Brother 2

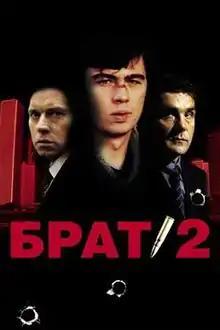
Russian theatrical release poster

Brother 2 is a 2000 Russian crime film written and directed by Aleksei Balabanov and starring Sergei Bodrov Jr.. It is a direct sequel to the 1997 film "Brother". The film is set in Moscow and Chicago.